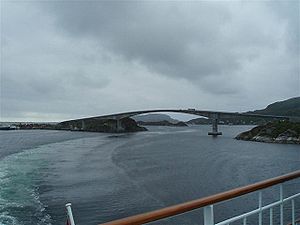
Fjorde i Norge / Fjorde efter fylke / Sør-Trøndelag
Stokkøybrua over Linesfjorden til Stokkøya
Norske fjorde er kendt verden over og står som et symbol på den norske natur. Der er op mod 1190 navngivne fjorde i Norge, og den norske kyst er et af de områder i verden med de fleste fjorde. Norge har også flere af de længste fjorde i verden med Sognefjorden på 204 km som den længste. De fleste af fjordene findes i det langstrakte Nordland, som har op mod 300 fjorde, mens Finnmark har omkring 200. To af fjordene, Geirangerfjorden og Nærøyfjorden, står på verdensarvslisten for naturområder.